Dundee derby

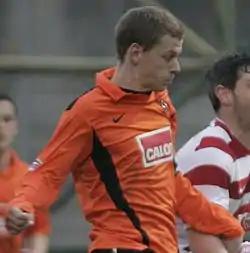
Dundee-born Scott Robertson began his career at Dens Park then switched to Tannadice, making over 100 appearances for both clubs

Dundee is the older of the two, having been founded in 1893, compared to Dundee United which was founded in 1909 as Dundee Hibernian following the demise of Dundee Harp, a club founded by Irish immigrants in 1879. While United's origins stem from Irish immigration, the rivalry is not sectarian in the manner of the Old Firm.